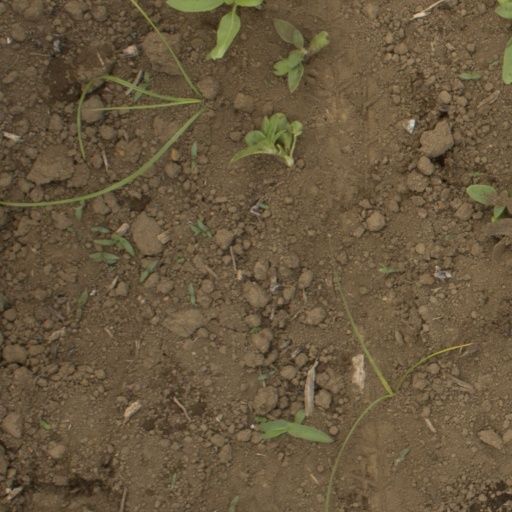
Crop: Jerusalem artichoke